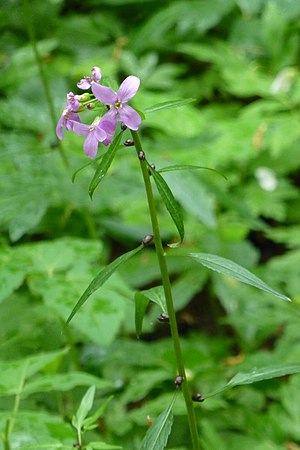
Yngleknop
Tandrod (Carmina bulbifera) med yngleknopper i bladhjørnerne.
Yngleknopper er specielle formeringsrelaterede organer, som nogle planter danner.